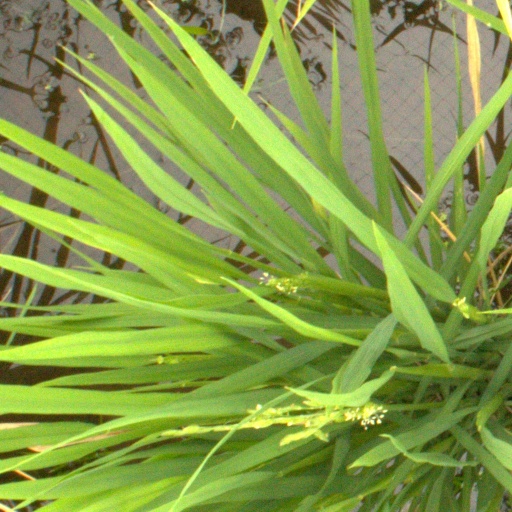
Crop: rice